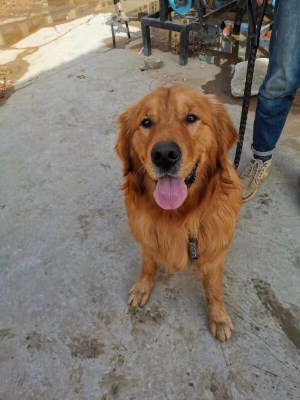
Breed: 5355-n000126-golden_retriever